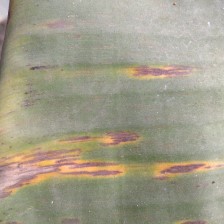
Label: sigatoka